Hobson Street

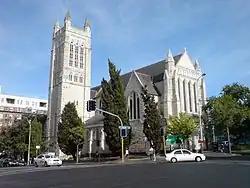
St Matthew in the City

Since 1996 SkyCity and its InterCity bus terminal have been accessed from Hobson Street.